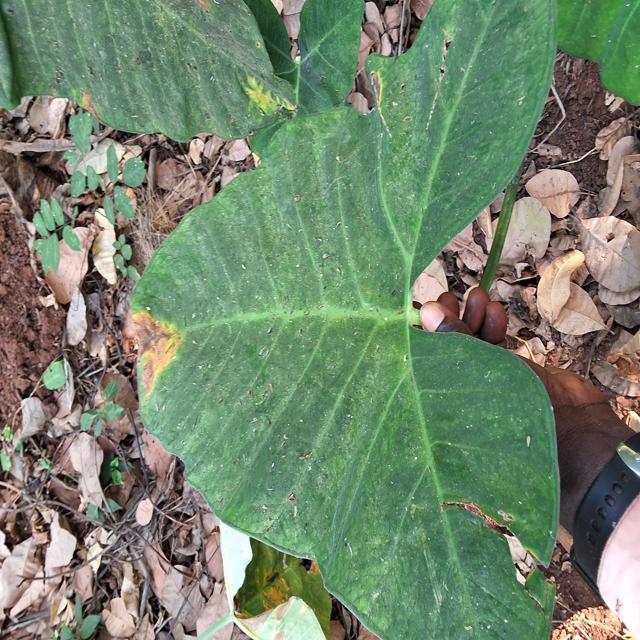
Label: Early_Blight